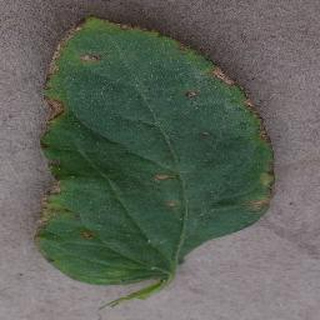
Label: tomato_bacterial_spot